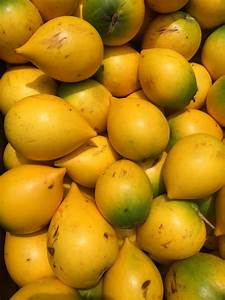
Label: others